Maximus von Imhof

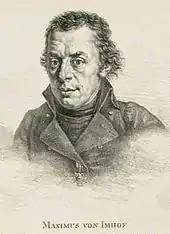
Maximus von Imhof.

Maximus Ritter von Imhof (26 July 1758 – 11 April 1817), born at Reisbach, in Bavaria, was a German physicist. He taught in the monastery in Munich from 1786 to 1791.